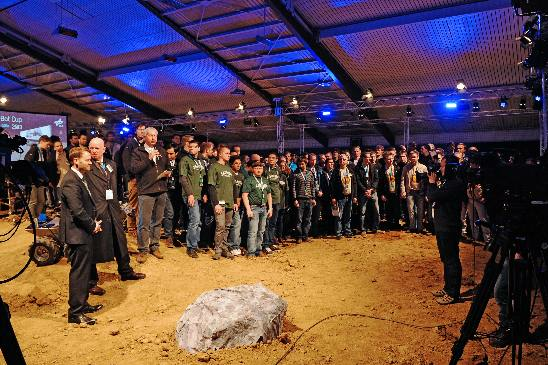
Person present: Yes